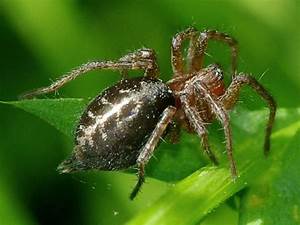
Label: spider